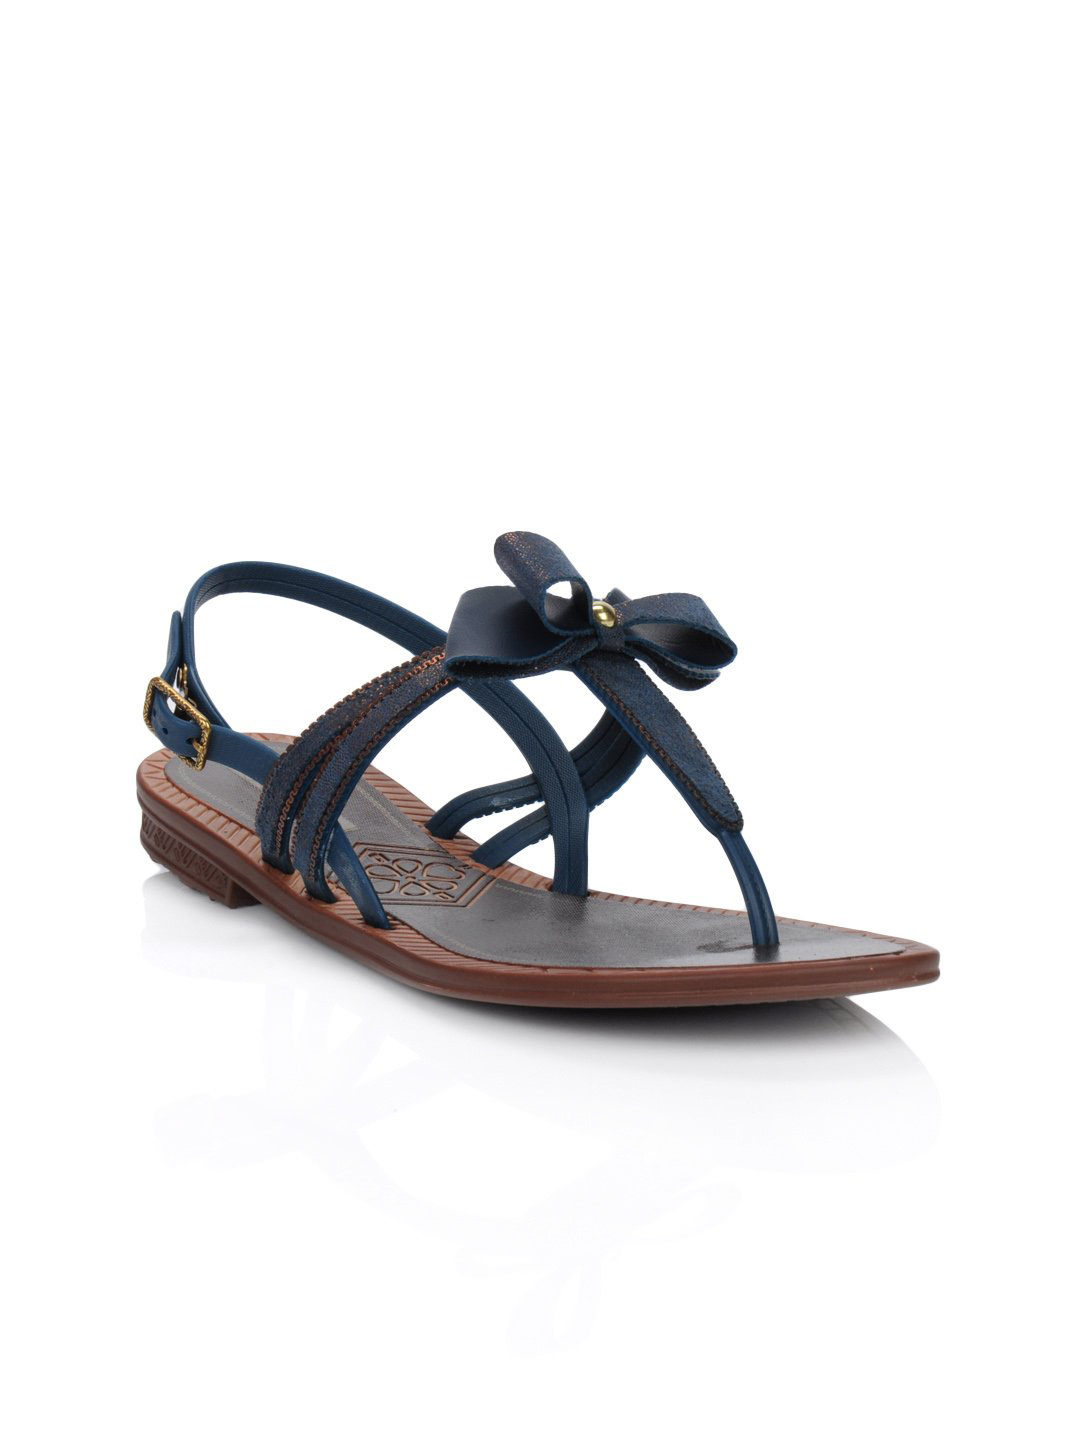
Grendha Women Vicky Ad Blue Flats
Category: Footwear / Shoes / Heels
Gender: Women
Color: Blue
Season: Winter 2012
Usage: Casual